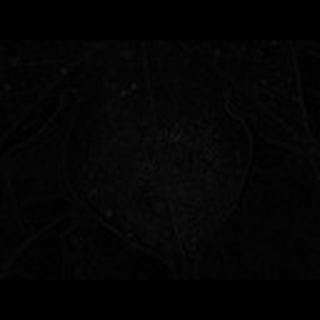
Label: cotton_target_spot